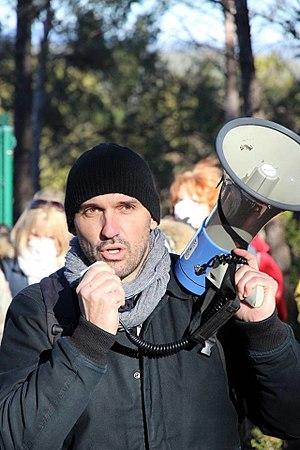
Olivier Dubuquoy lors d'une mobilisation contre les pollutions de boues rouges